Uppsala University

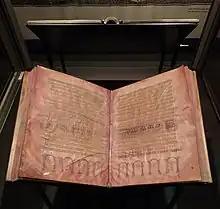
Codex Argentus on display at Uppsala University Library

The university library holds about 5.25 million volumes of books and periodicals (131,293 shelf meters), 61,959 manuscripts, 7,133 music prints, and 345,734 maps and other graphic documents. The holdings of the collection of manuscripts and music include, among other things, the Gothic Bible manuscript Codex Argenteus.